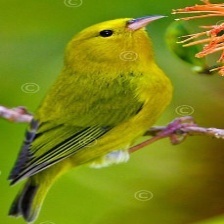
Species: ANIANIAU
Scientific name: MAGUMMA PARVA